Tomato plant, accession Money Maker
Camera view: tilt-top (135 deg); turntable rotation: 120 degrees
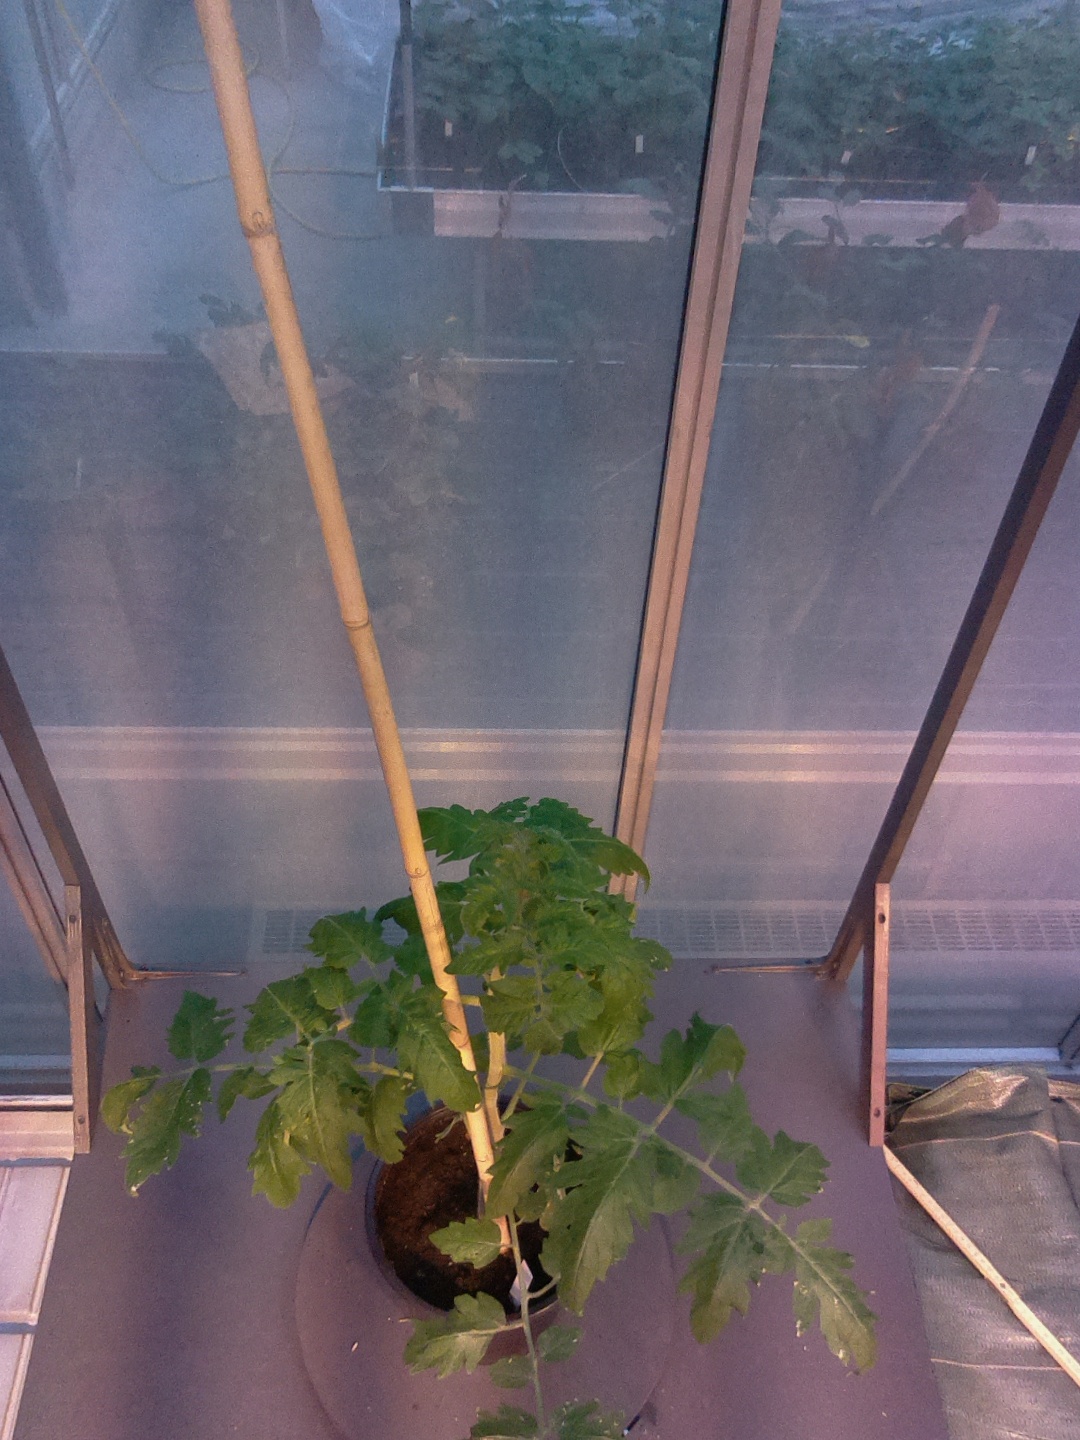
BBCH growth stage 53: 3 inflorescences visible